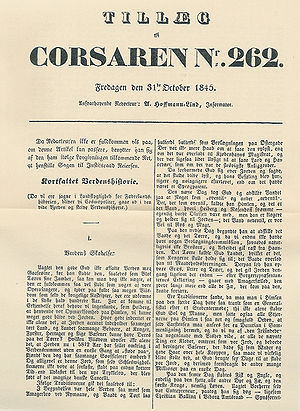
Corsaren
Corsaren blev så ofte ramt af beslaglæggelser, at det i dag er umuligt at opdrive en samlet udgave af tidsskriftet. Dette tillæg til  Corsaren  blev beslaglagt inden udgivelsen og blev således ikke offentliggjort, før det blev reproduceret til P. Hansens litteraturhistorie.
Corsaren var Danmarks første satiriske vittighedsblad af betydning grundlagt af Meïr Aron Goldschmidt. Det fungerede samtidigt som en oppositionsavis på linje med deciderede politiske blade som Fædrelandet og Kjøbenhavnsposten. Første nummer udkom torsdag 8. oktober 1840. Sidste nummer udkom 1855.